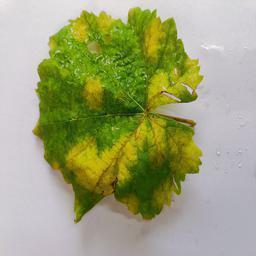
Label: Downy Mildew